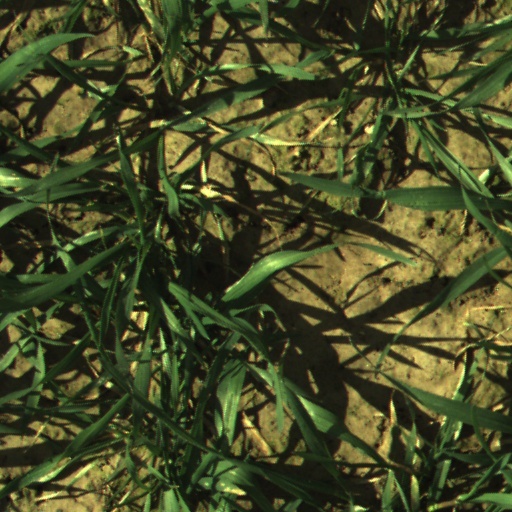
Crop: wheat